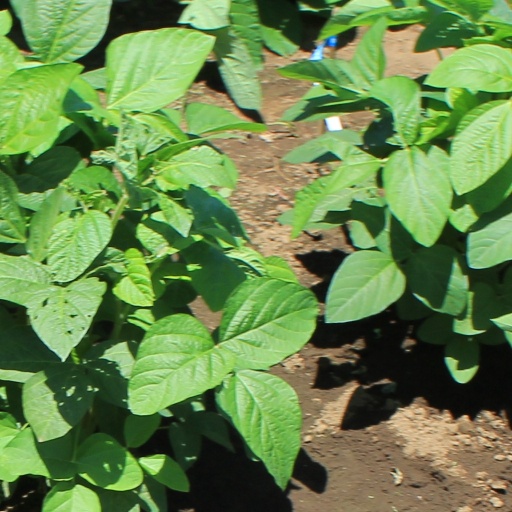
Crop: soybean